Joseph Fenno House

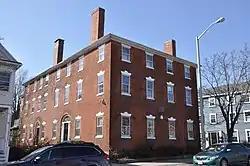

The Joseph Fenno House–Woman's Friend Society is a historic building at 12–14 Hawthorne Boulevard in Salem, Massachusetts. The building was probably designed by Samuel Field McIntire, son of noted Salem building Samuel McIntire, and built 1811–12 for Joseph Fenno, a feltmaker turned merchant. The house was designed as a double house, although the reasons why Fenno wanted such a house are not known. He sold the property to his son in 1814 after moving to Columbia, Maine, and the two units were sold out of the family in 1822 and 1832.